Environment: real
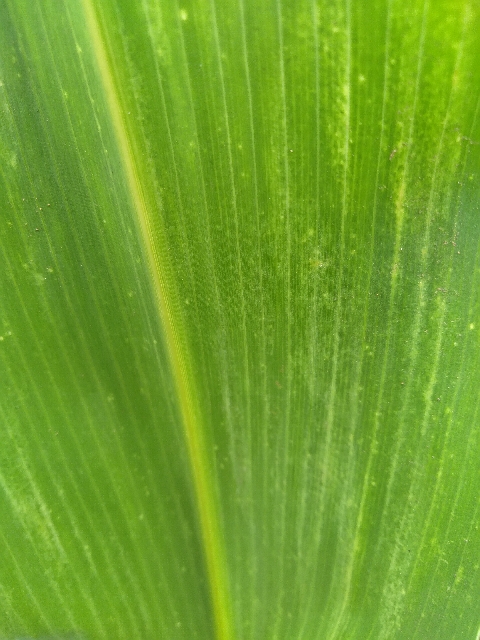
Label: lethal_necrosis